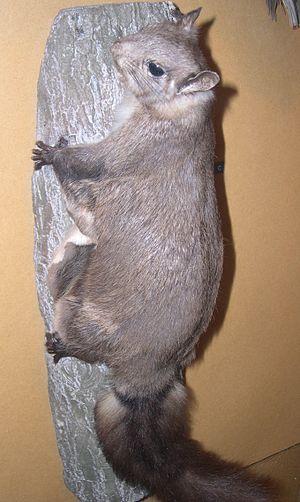
Hylopetes est un genre d'écureuils volants originaires d'Asie.